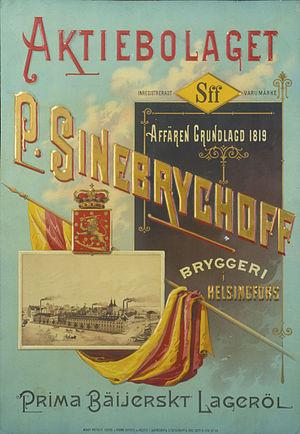
Sinebrychoff, est une famille finlandaise d'origine russe qui a fondé la brasserie Sinebrychoff.